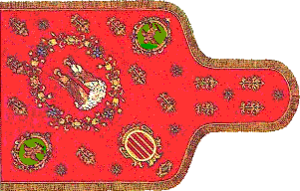
Le 17 juillet est le 198ᵉ jour de l'année du calendrier grégorien ; le 199ᵉ, en cas d'année bissextile. Il reste 167 jours avant la fin de l'année.
Orihuela, est une commune d'Espagne de la province d'Alicante dans la Communauté valencienne. Elle est située dans la comarque de la Vega Baja del Segura et dans la zone à prédominance linguistique castillane.